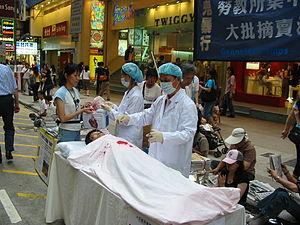
La persécution du Falun Gong se réfère à la campagne lancée depuis juillet 1999 par le Parti communiste chinois contre les pratiquants de Falun Gong, visant à éliminer cette pratique dans la République populaire de Chine. Selon Amnesty International, elle comprend une campagne de propagande à très grande échelle un programme de conversion idéologique et rééducation forcées, ainsi que toute une variété de mesures coercitives extrajudiciaires telles que des arrestations arbitraires, le travail forcé, la torture, entraînant parfois la mort des victimes, le prélèvement forcé d'organes.